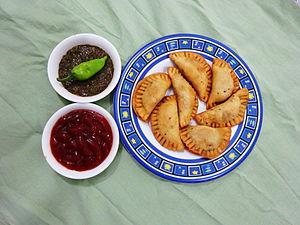
Le samoussa est un beignet originaire d'Asie centrale et du Moyen Orient et devenu un mets populaire dans le sous-continent indien depuis qu'il y a été introduit au XIIIᵉ siècle ou au XIVᵉ siècle. Des sources le donnent aussi originaire d'Europe méridionale. De forme triangulaire, il est composé d'une fine pâte de blé qui enrobe une farce traditionnellement faite de légumes ou de viande, de piment et d'épices, notamment la coriandre et le curcuma.